They Call It Love

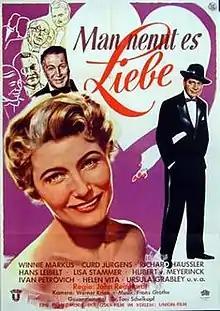

They Call It Love is a 1953 West German comedy film directed by John Reinhardt and starring Winnie Markus, Curd Jürgens and Richard Häussler. It was shot at the Bavaria Studios in Munich. The film's sets were designed by the art director Ludwig Reiber.